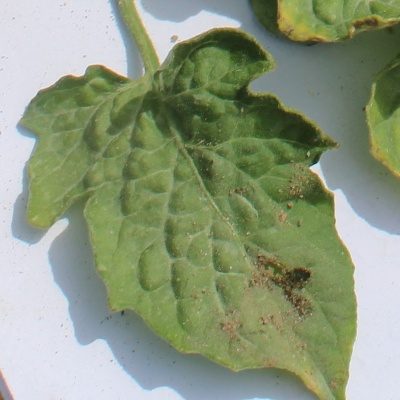
Crop: Tomato
Condition: leaf curl